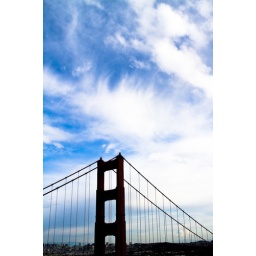
Blue sky with some clouds above a pillar of the Golden Gate Bridge.